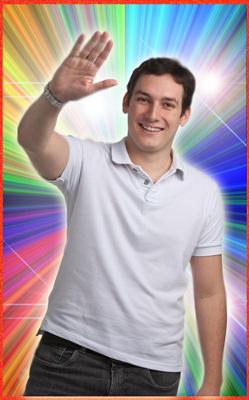
回答: 出た!トムの『絶対に来ないパターンの行けたら行くわ!』だ!ハンパねぇ!来ないオーラがハンパねぇ!!